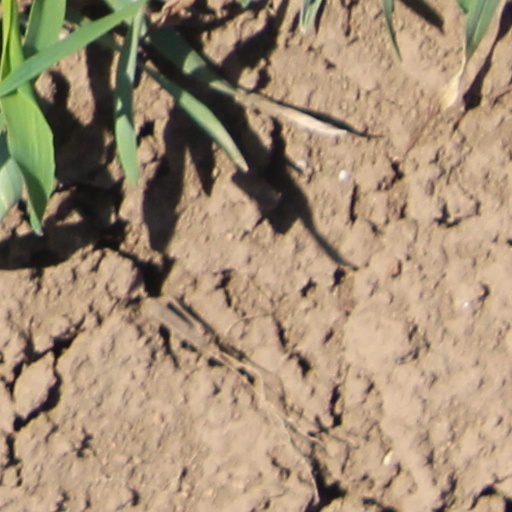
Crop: wheat